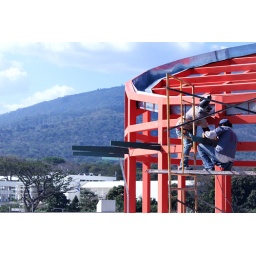
A red metalic structures gives some color to the mountain view seen at a construction site in San Salvador.